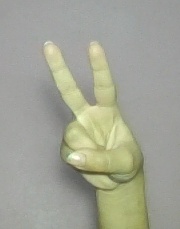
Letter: taa